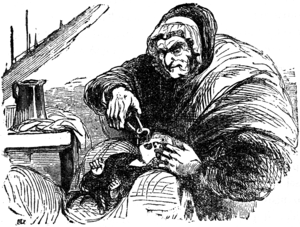
La Chouette punit Fleur-de-Marie en lui arrachant une dent. Illustration de 1843
Les Mystères de Paris est un roman français publié en feuilleton par Eugène Sue dans le Journal des débats entre le 19 juin 1842 et le 15 octobre 1843. Montrant la misère à Paris et quelques personnages travaillant à rétablir la justice, ce roman-fleuve, à mi-chemin entre le roman social et le roman-feuilleton, inaugure la littérature de masse.